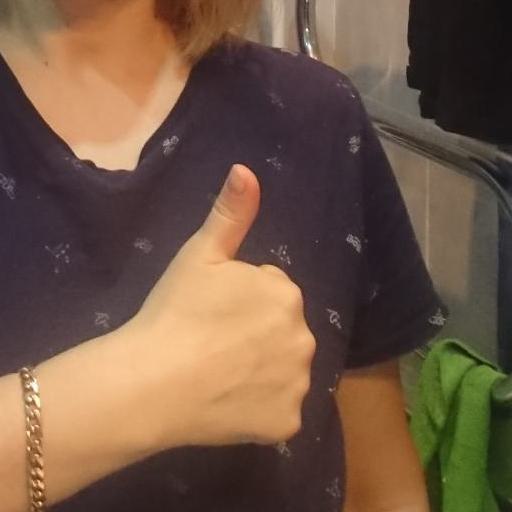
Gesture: like